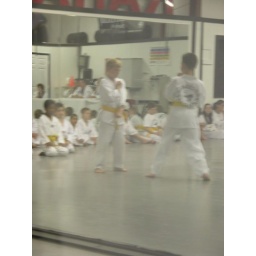
Scott spars with his partner during his orange belt test. This shot is a reflection in the back wall mirror.